Molecular logic gate

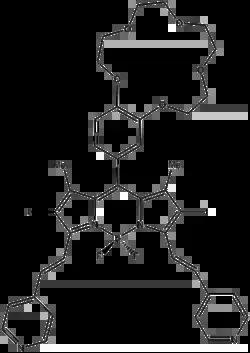
Two-input AND logic gate with photodynamic therapeutic applications.

The concept of DNA computing arose from addressing storage density issues because of the increasing volumes of data information. Theoretically, a gram of single-stranded DNA is capable of storing over 400 exabytes of data at a density of two bits per nucleotide. Leonard Adleman is credited with having established the field in 1994. Recently, molecular logic gate systems have been utilized in DNA computing models.